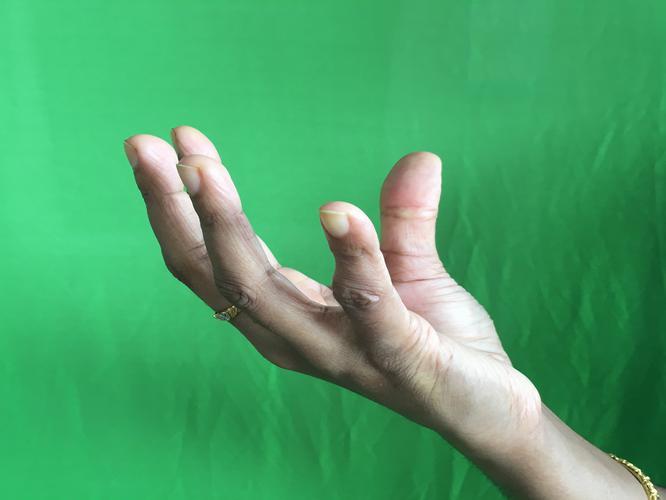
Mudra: Padmakosha
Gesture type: single_hand